Cityscape of Lexington, Kentucky

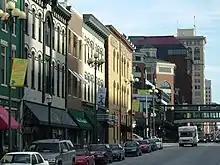
The Square in Downtown Lexington

In 1980, the new office and production plant of the "Lexington Herald-Leader" was completed at the east end of downtown at Midland, Vine and East Main streets. The near- facility is on a plot, with large windows that offer an interior glimpse at the massive printing presses and other industrial equipment.